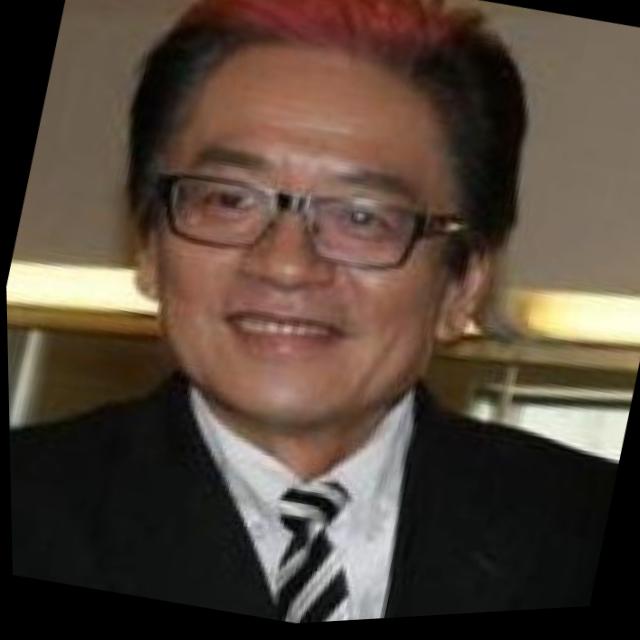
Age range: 45-64